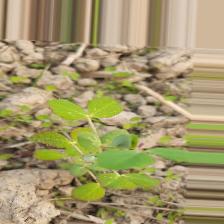
Label: Powdery Mildew